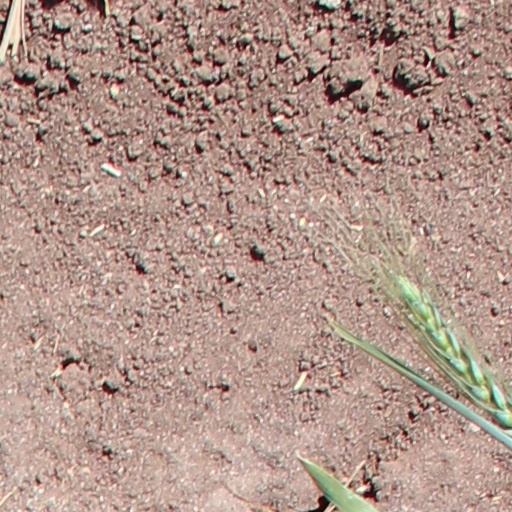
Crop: wheat